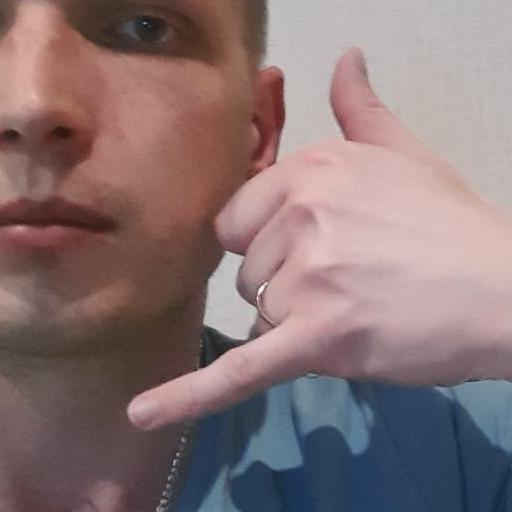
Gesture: call